White Church, Iași

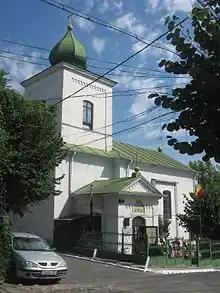
White Church

The White Church is a Romanian Orthodox church located at 3 Alba Road in Iași, Romania. It is dedicated to the Transfiguration of Jesus.